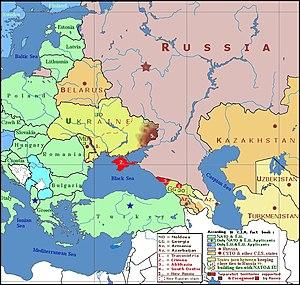
La Crimée, située sur la côte nord de la mer Noire, a une histoire propre documentée depuis plusieurs millénaires. Sa géographie a conditionné une histoire différente au nord de la péninsule, plat, au climat continental rude et relié par voie de terre à la steppe pontique, et au sud, montagneux, au climat méditerranéen doux, et relié par la mer à l'Anatolie, au monde égéen mais aussi aux fleuves russes et à la mer d'Azov.
La Crimée est une péninsule située au sud de l'Ukraine et à l'ouest du kraï de Krasnodar en Russie, qui s'avance dans la mer Noire. La péninsule de Crimée est réputée pour son climat méditerranéen, ses vignobles, ses vergers, ses lieux de villégiatures, ses sites archéologiques, et aussi ses stations balnéaires dont notamment celles de Théodosie, de Soudak, d'Alouchta mais également celle de Yalta, où ont été signés en 1945 les accords de partage de l'Europe entre Staline, Roosevelt et Churchill. Sebastopol est également célèbre, depuis 1783, pour sa base navale qui accueille la flotte de la mer Noire de la marine russe.
La Transnistrie, en forme longue la république moldave du Dniestr, est un État indépendant de fait depuis la dislocation de l'URSS en 1991. Il n’est pas reconnu par l’Organisation des Nations unies et n’a de relations diplomatiques qu’avec l’Abkhazie, l’Ossétie du Sud-Alanie et le Haut-Karabagh, trois États non membres de l’Organisation des Nations unies.
La géopolitique de la Russie est l'ensemble de la politique étrangère menée par l'État russe, la Russie, depuis la fin du XXᵉ siècle. Déjà amorcé durant le second mandat de Boris Eltsine et poursuivi de manière plus significative par son successeur Vladimir Poutine, le redressement de la diplomatie russe, après la période de confusion à la suite du démembrement de l'Union soviétique, s'est surtout basé sur un réalisme politique dont les principales préoccupations se rapportent aux intérêts nationaux de la Russie. La volonté des dirigeants russes de retrouver l'ancien prestige de leur pays comme superpuissance est l'un des points les plus marquants en ce début de XXIᵉ siècle.
La guerre du Dniestr, connue aussi comme guerre de Transnistrie ou guerre civile de Moldavie, est un conflit armé ayant opposé en 1992 l'armée transnistrienne aux forces armées moldaves sur les berges du fleuve Dniestr, aux abords des villes de Bender/Tighina et Dubăsari.
La géostratégie de la mer Noire est l'étude de la mer Noire en tant que territoire partagé ou disputé entre les États. La cause principale de ces tensions est la présence d’hydrocarbures. La majorité des ressources de pétrole et de gaz se trouvent à l'ouest de la mer Noire, sur le plateau continental face aux bouches du Danube, et dans la mer d'Azov, qui fait partie des eaux intérieures de la Russie et de l’Ukraine, le partage de ces espaces mettant en tension les intérêts de chaque riverain.